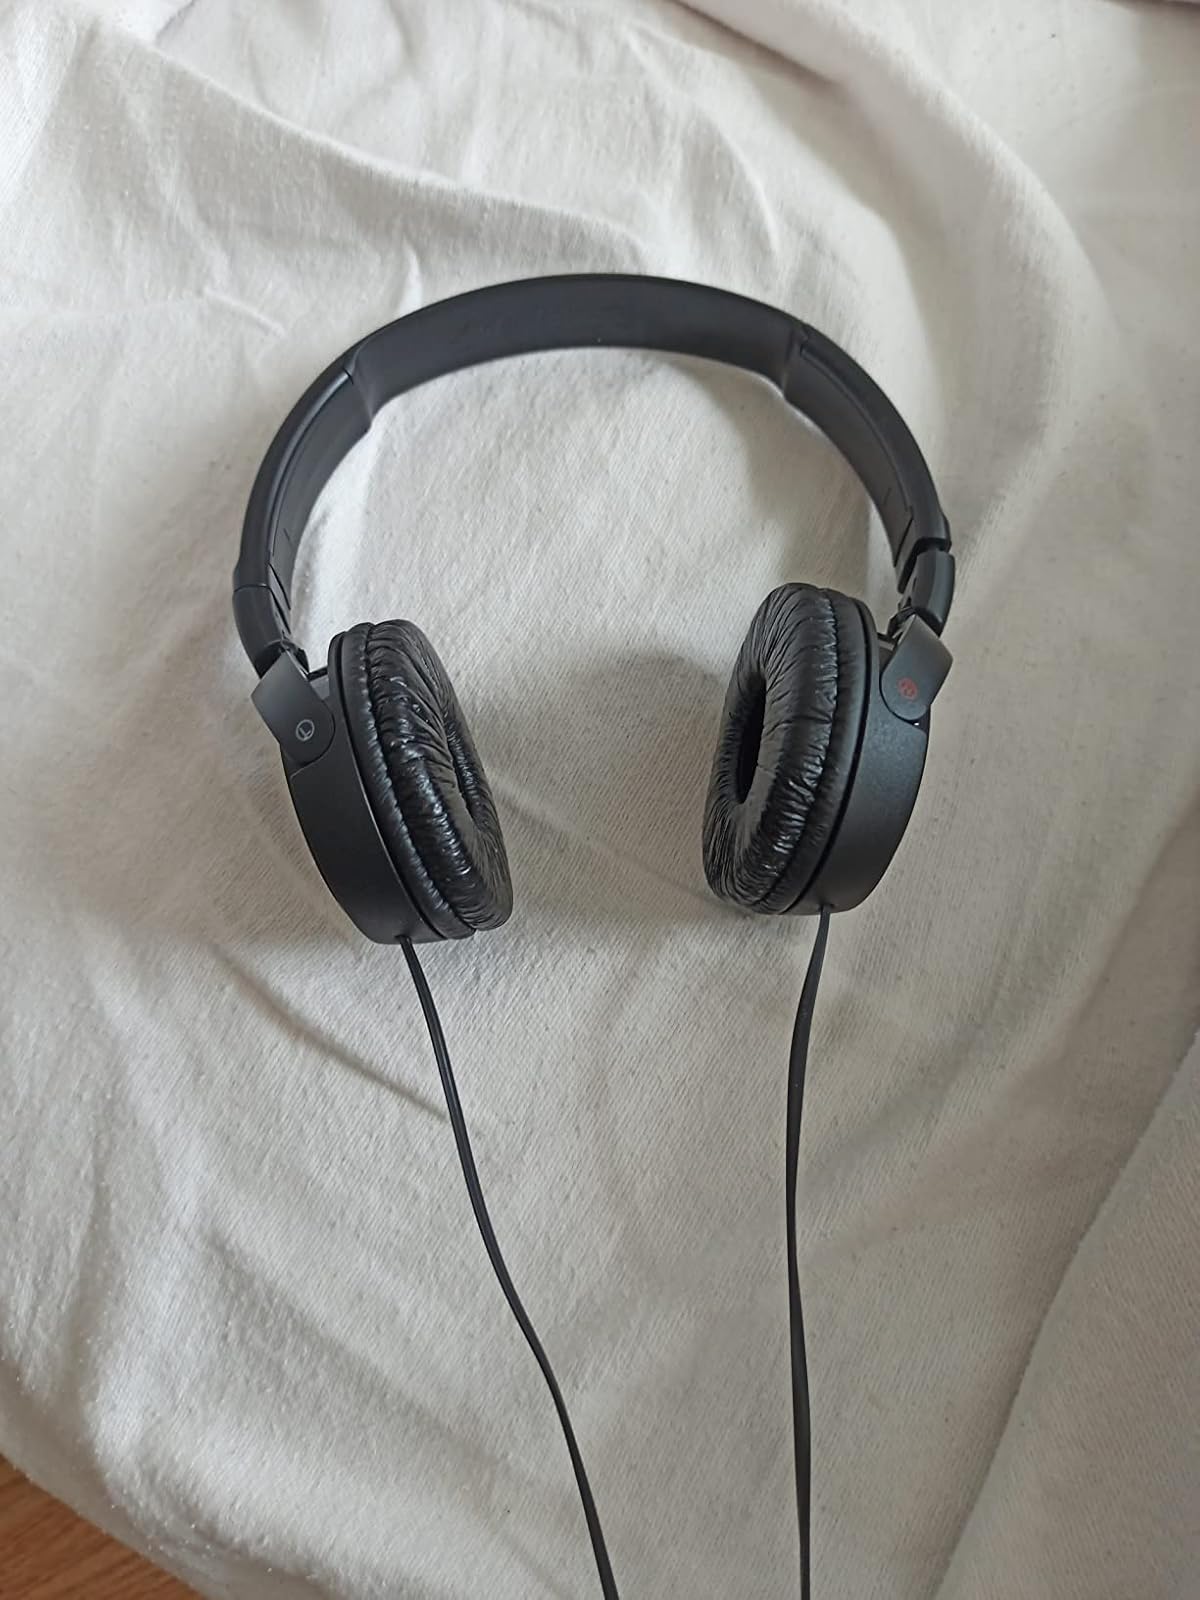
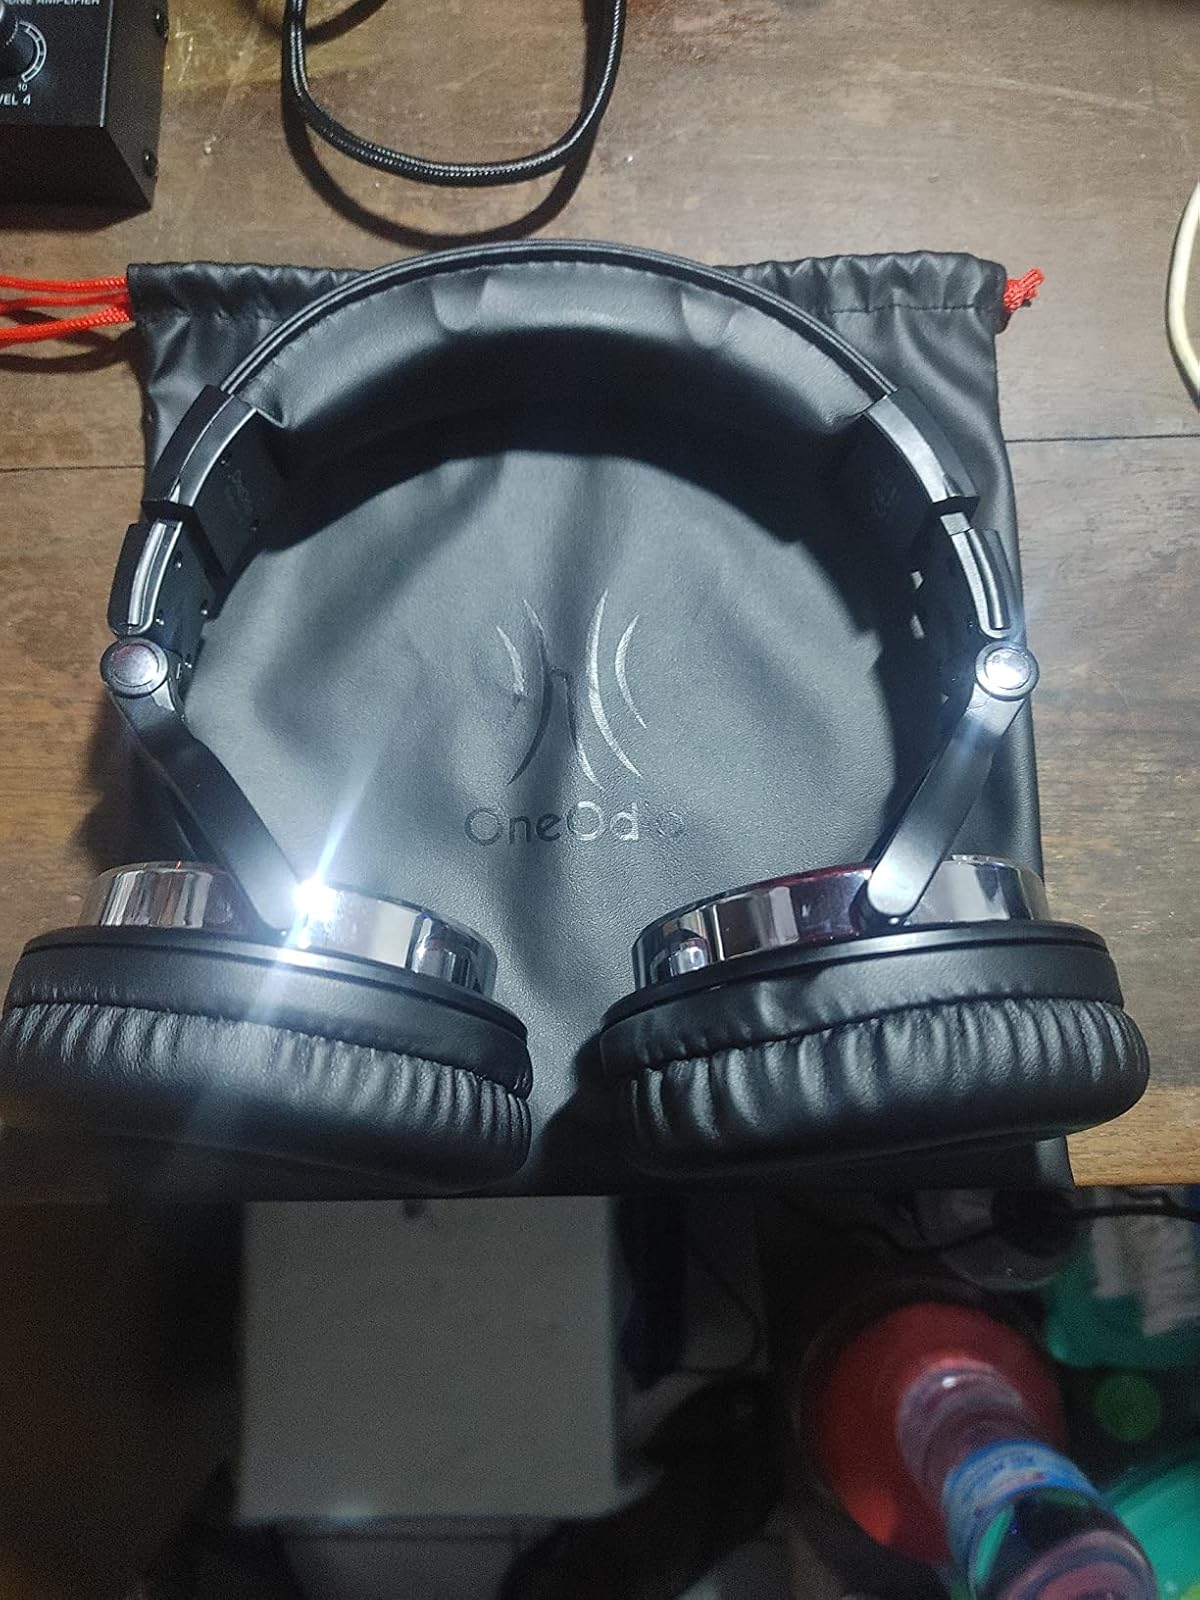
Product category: headphones
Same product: no